Duncan Campbell (Unionist politician)

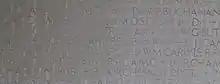
Duncan Campbell's name on the Soldiers' Tower at the University of Toronto

He was wounded at the first battle of Ypres in November 1914 while serving with the Black Watch; he lost his left arm and was invalided for a year. As a lieutenant colonel in the Duke of Wellington's Regiment, commanding 2nd/7th Bn, he was wounded by a mine on the Western Front and died of his wounds at Southwold, Suffolk on 4 September 1916. He is buried in Kilmarnock Cemetery, Ayrshire. Campbell is commemorated on Panel 8 of the Parliamentary War Memorial in Westminster Hall, one of 22 MPs that died during World War I to be named on that memorial. Campbell is one of 19 MPs who fell in the war who are commemorated by heraldic shields in the Commons Chamber. A further act of commemoration came with the unveiling in 1932 of a manuscript-style illuminated book of remembrance for the House of Commons, which includes a short biographical account of the life and death of Campbell.